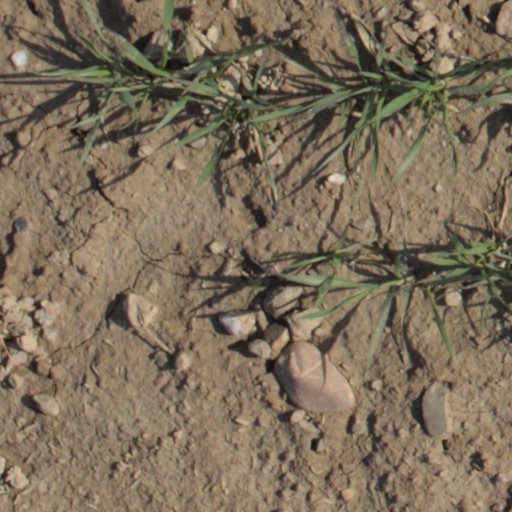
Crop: wheat